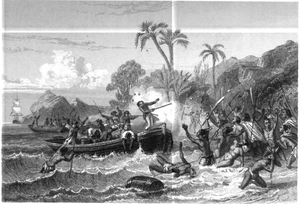
Paul Antoine Marie Fleuriot, vicomte de Langle, né le 1ᵉʳ août 1744 au château de Kerlouët à Quemper-Guézennec, Côtes-d'Armor et décédé le 11 décembre 1787, à Maouna, est un officier de marine et aristocrate français du XVIIIᵉ siècle. Entré dans la Marine royale à l'âge de 14 ans, au début de la guerre de Sept Ans, il y fait toute sa carrière. Nommé capitaine de vaisseau puis chef de division pendant la guerre d'indépendance des États-Unis, il était également membre puis président de l'Académie de Marine. Il embarque comme second de l'expédition de Lapérouse.